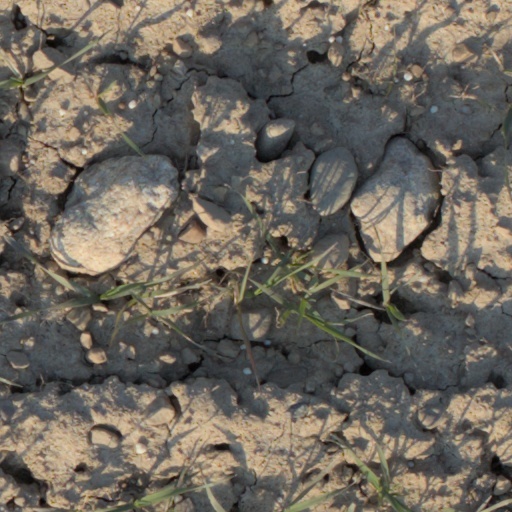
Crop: wheat